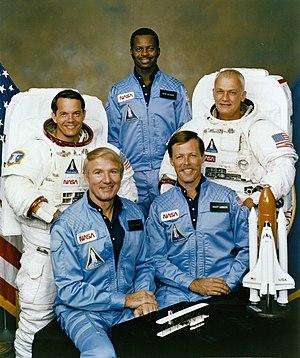
STS-41-B est la 4ᵉ mission de la navette spatiale Challenger.